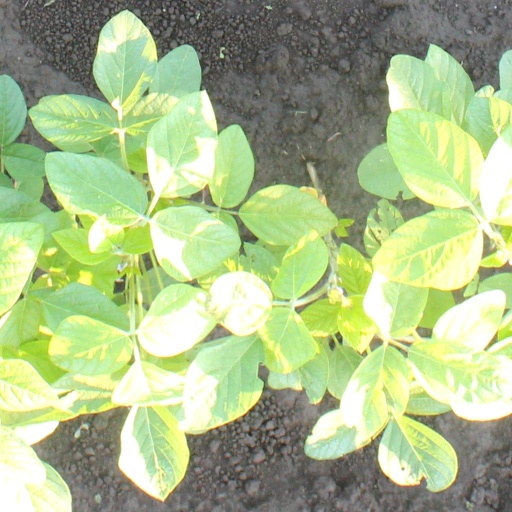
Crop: soybean